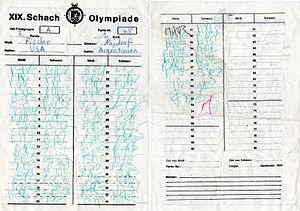
Un arbitre d'échecs est une personne qui dirige une compétition d'échecs, ou l'assistant d'une telle personne. La Fédération internationale des échecs définit les obligations de tout arbitre et les modalités d'obtention des titres d'arbitre international et arbitre FIDE.
Robert James Fischer, dit Bobby Fischer, né le 9 mars 1943 à Chicago aux États-Unis et mort le 17 janvier 2008 à Reykjavik en Islande, est un joueur d'échecs américain, naturalisé islandais en 2005.